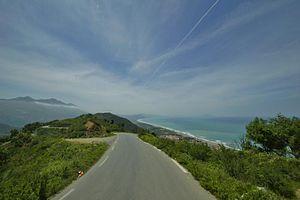
Béjaïa, est une commune algérienne située en bordure de la mer Méditerranée, à 220 km à l'est d'Alger. Elle est le chef-lieu de la wilaya de Béjaïa et de la daïra de Béjaïa, en Petite Kabylie.